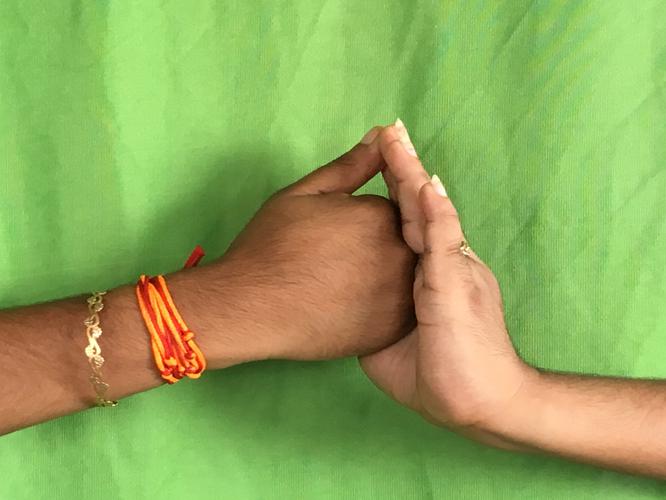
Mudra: Shanka
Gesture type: double_hand